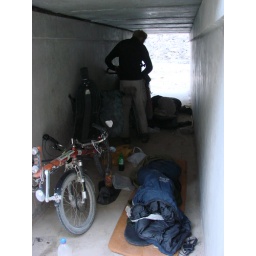
sleeping under the street in tibet, cyclist Mark in the background